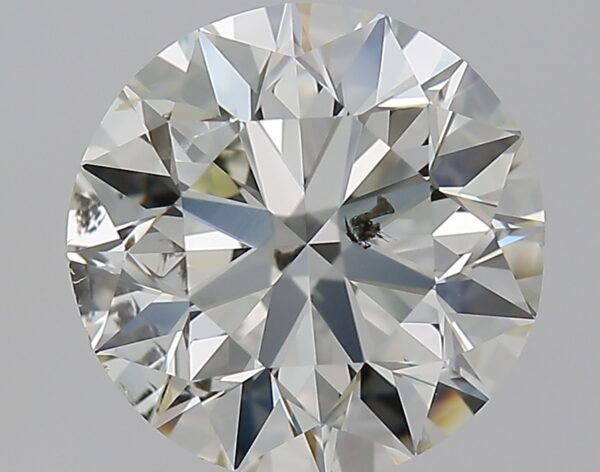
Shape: round
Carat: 2
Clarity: SI2
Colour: K
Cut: EX
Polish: EX
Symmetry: EX
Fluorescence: F
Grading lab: GIA
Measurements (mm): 7.94 x 7.99 x 5.03